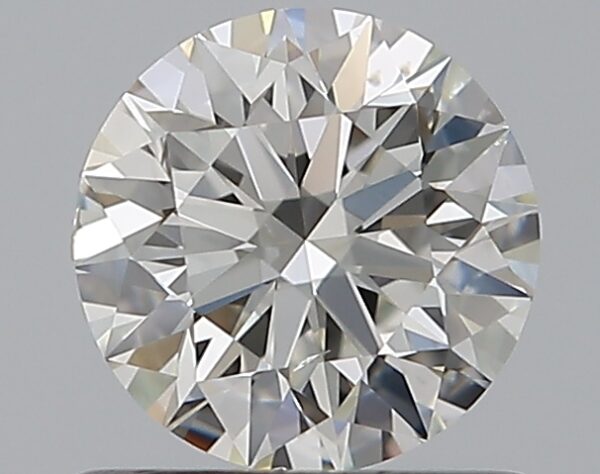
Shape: round
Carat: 0.69
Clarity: VS2
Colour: I
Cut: EX
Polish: EX
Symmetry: EX
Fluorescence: N
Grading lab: GIA
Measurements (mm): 5.64 x 5.67 x 3.55